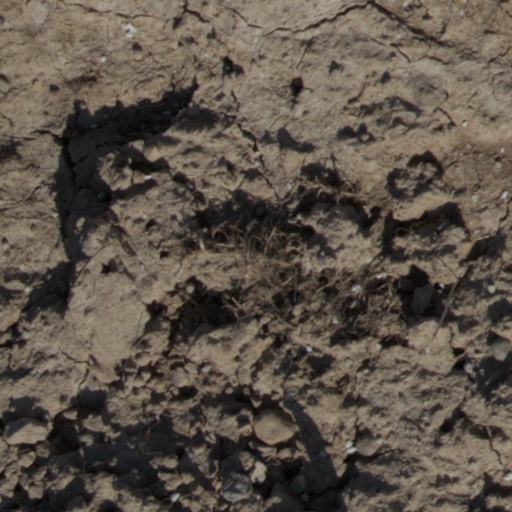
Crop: wheat